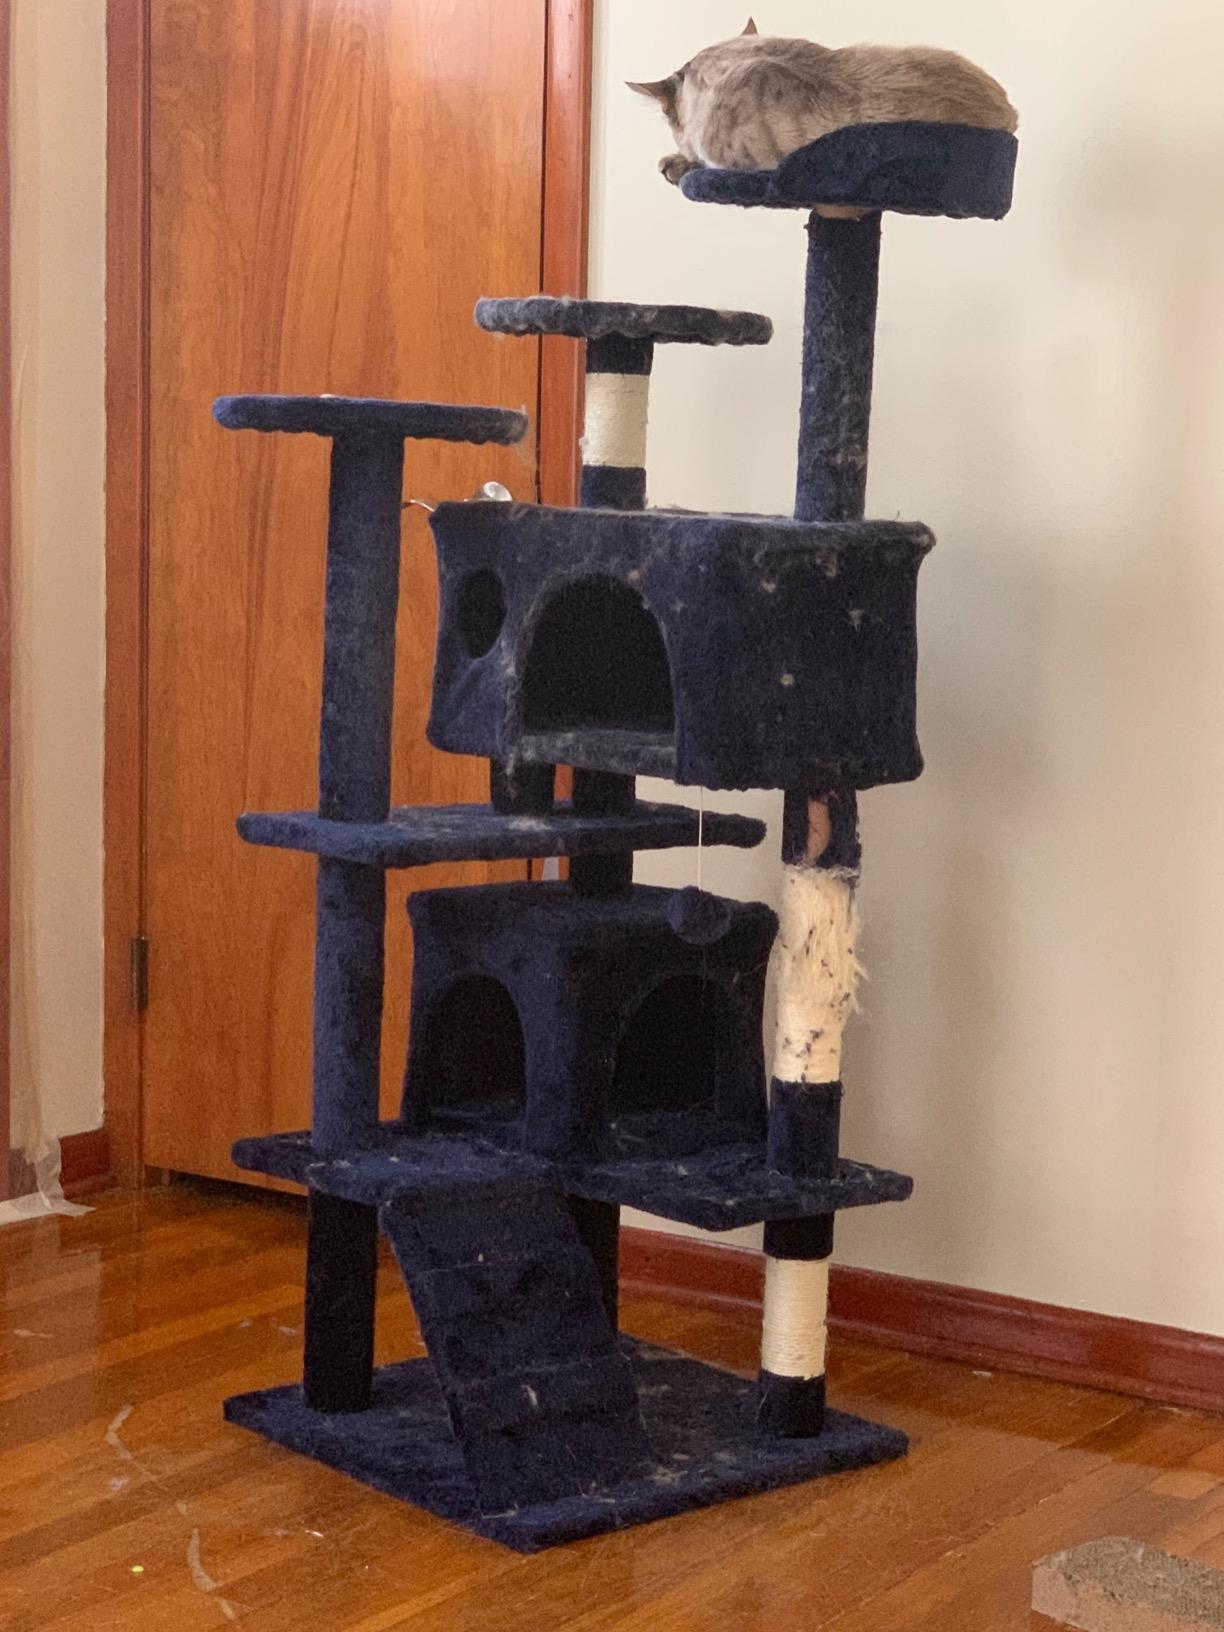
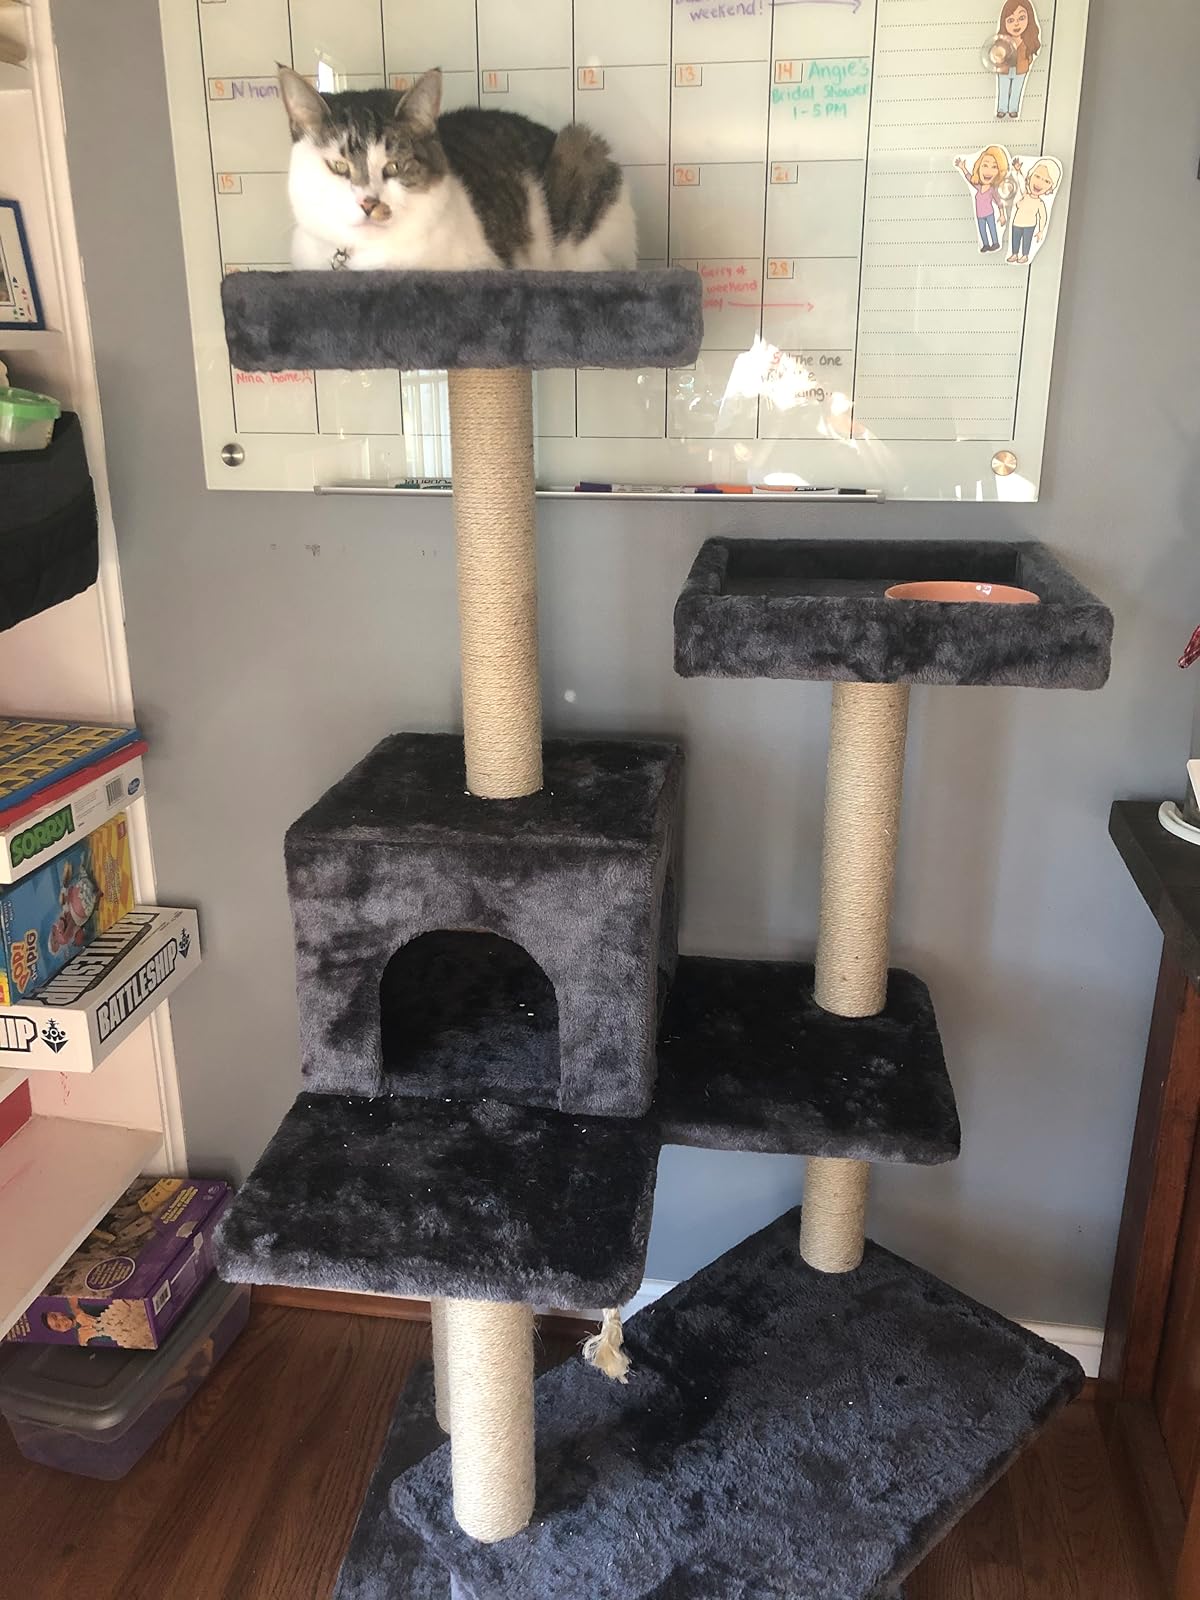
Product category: items_cat tree
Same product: no